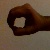
The image shows a hand gesture representing the number 0 in Indian Sign Language.